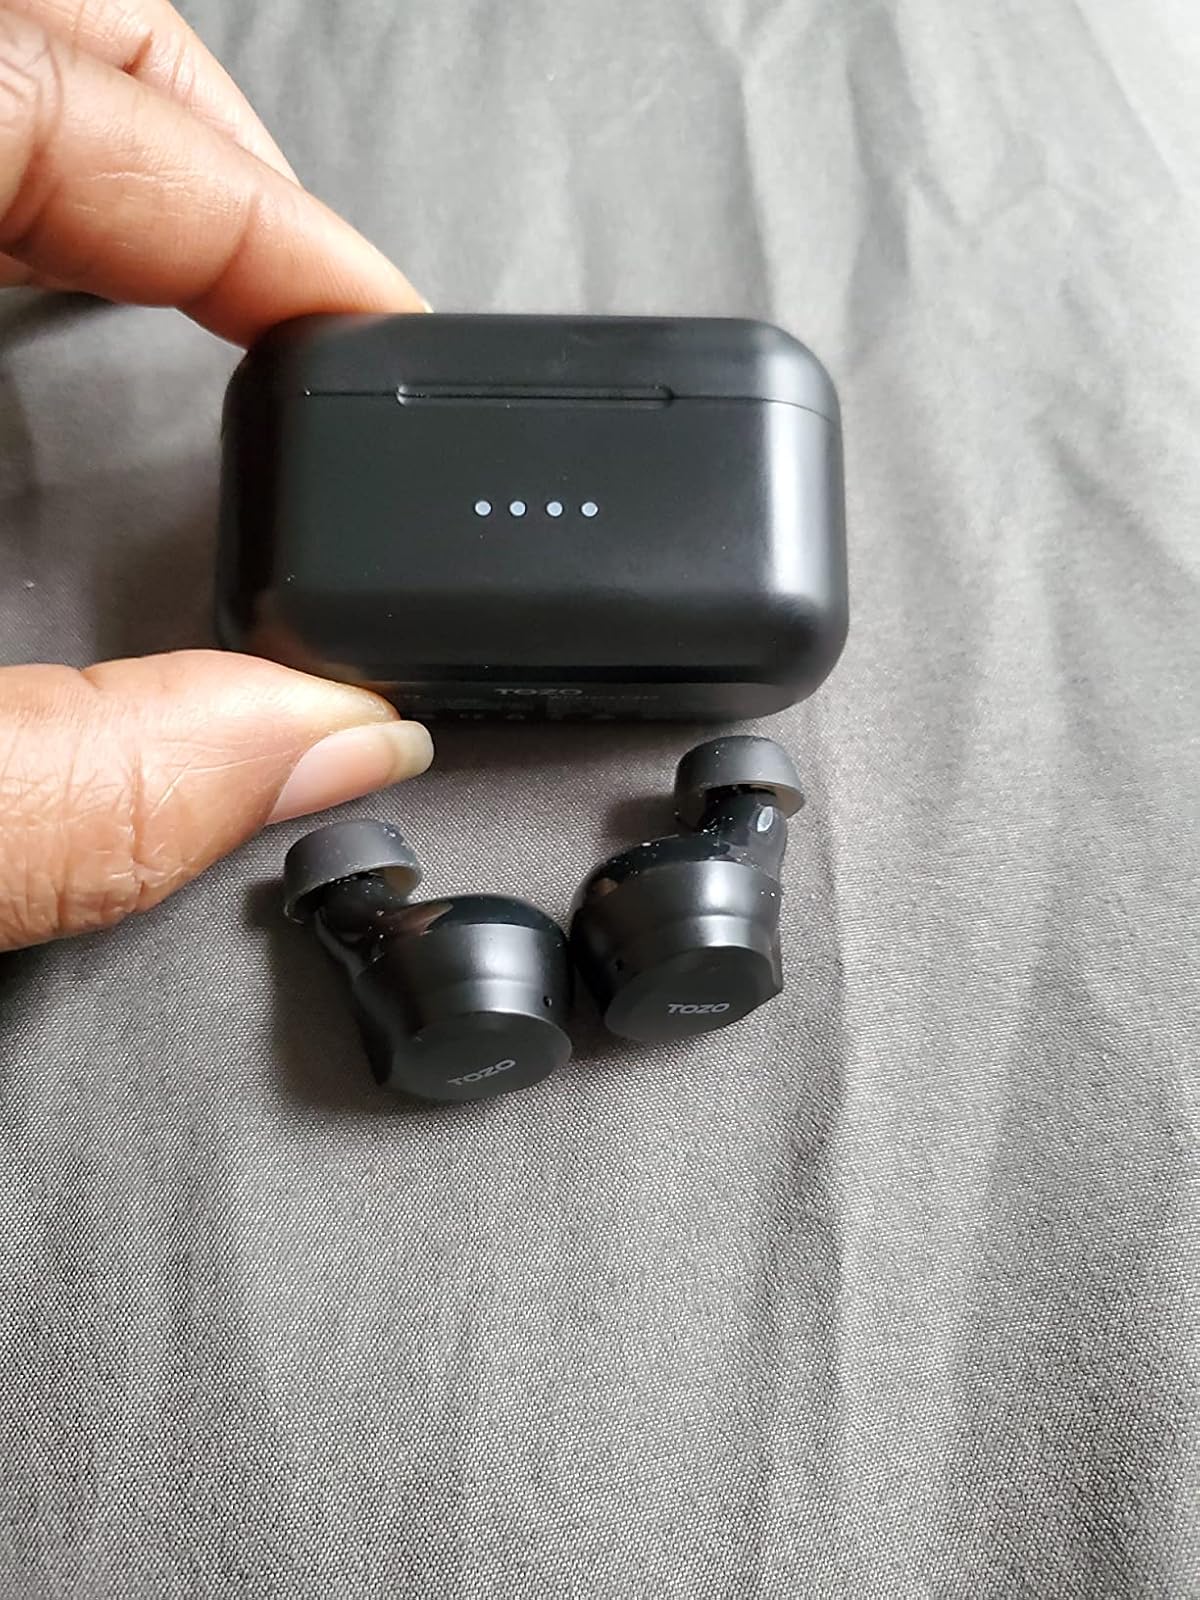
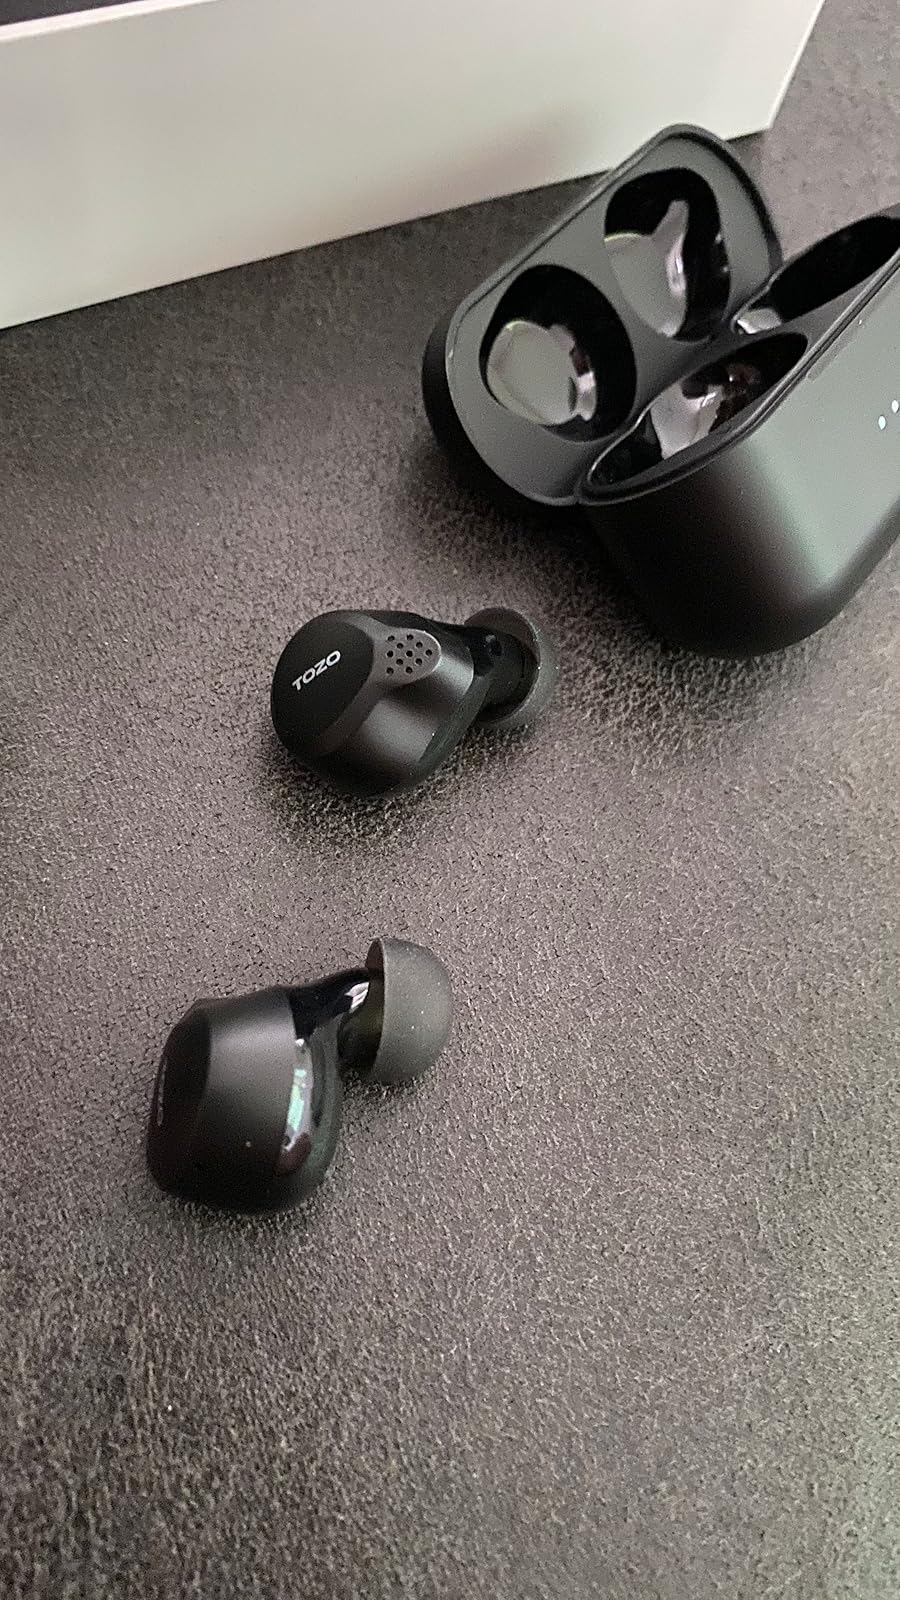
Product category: earbuds
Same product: yes